Tobias Cohn

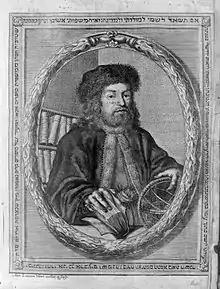
Tobias Cohn

Tobias Cohn or Tobias Kohn (in Hebrew, Toviyyah ben Moshe ha-Kohen, Tuvia Harofeh – Tuvia the doctor; in Polish, Tobiasz Kohn) (also referred to as Toviyah Kats) (1652–1729) was a Polish-Jewish physician of the seventeenth and eighteenth centuries. He was born at Metz in 1652.